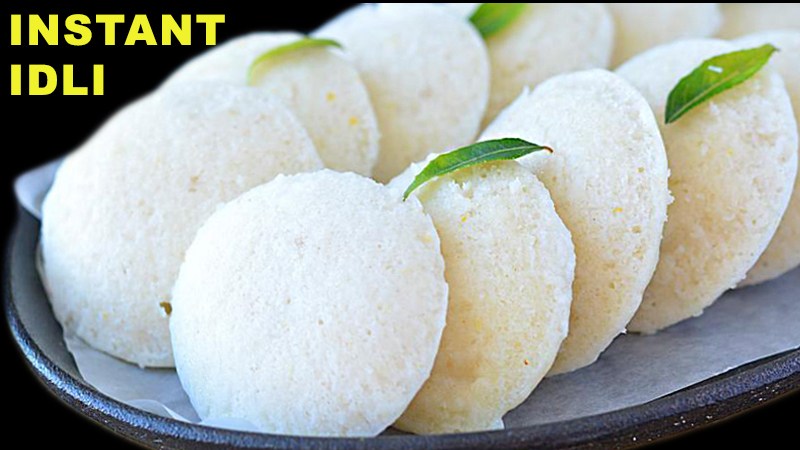
Dish: idli